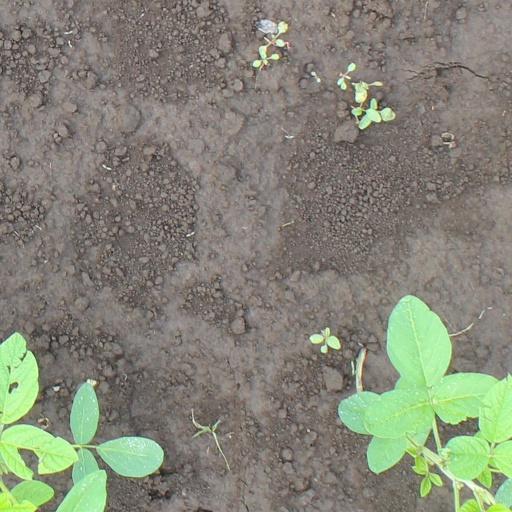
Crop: soybean